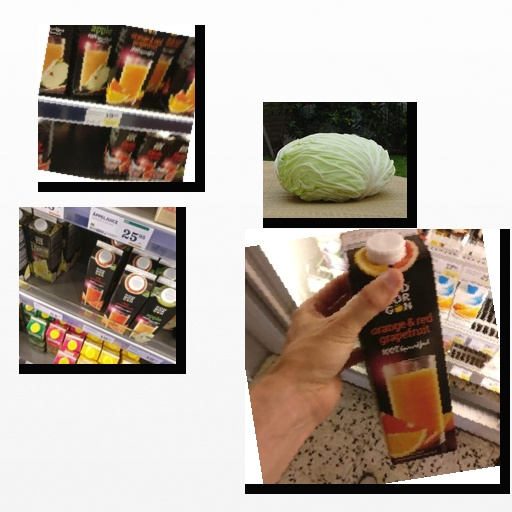
Food items: orange_red_grapefruit_juice, red_grapefruit_juice, cabbage, grapefruit_juice